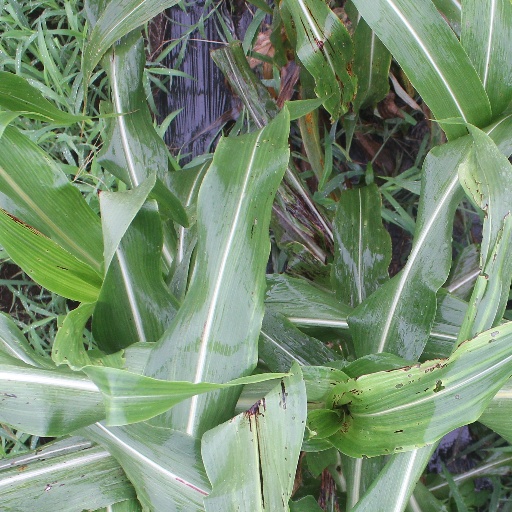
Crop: sorghum